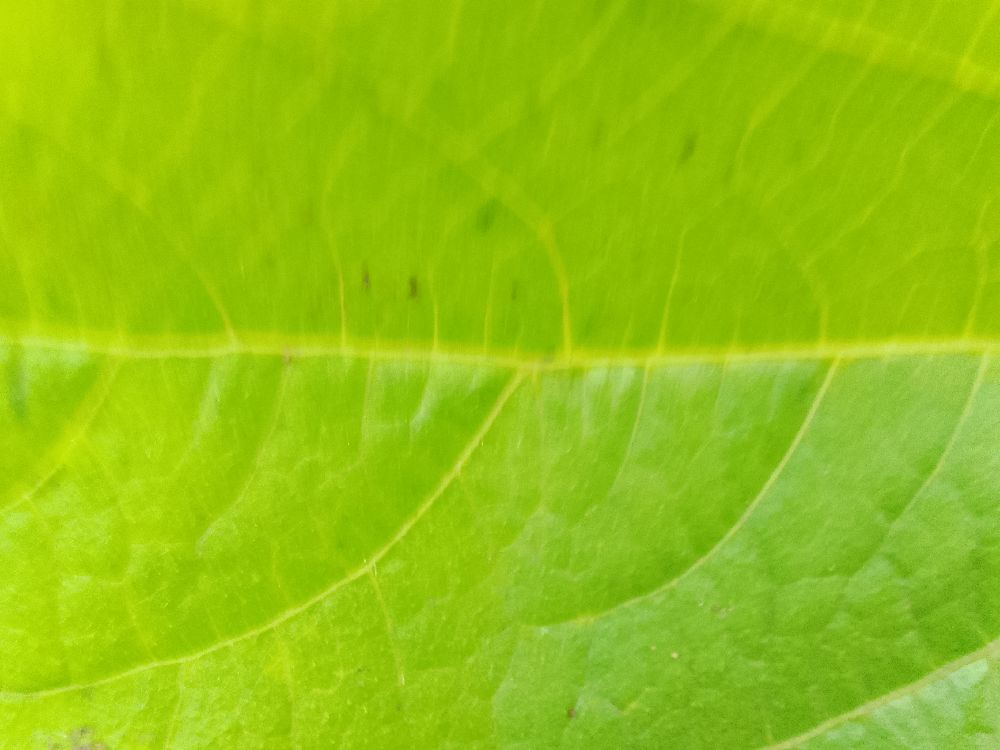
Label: healthy